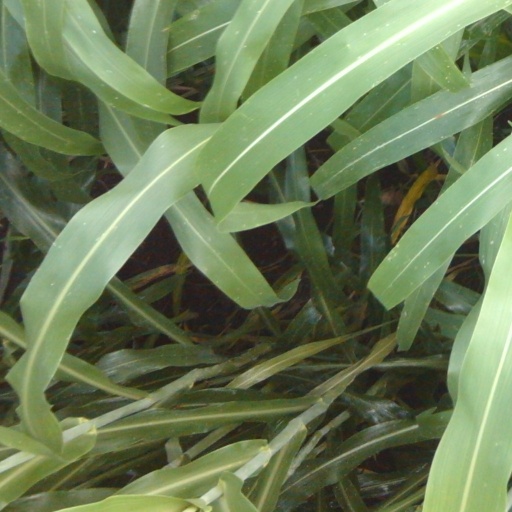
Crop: sorghum